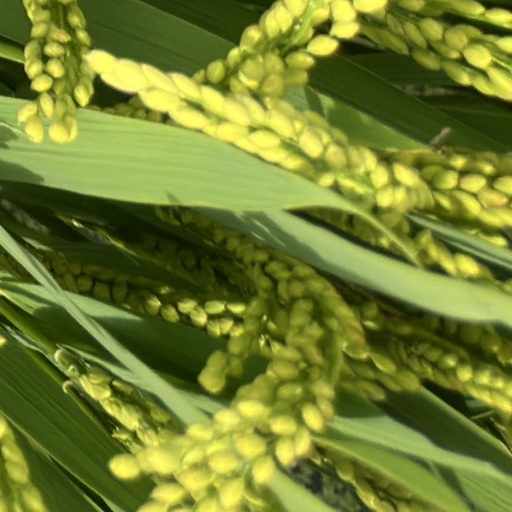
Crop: rice